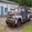
Label: truck